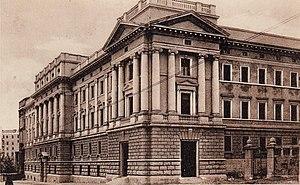
Le Palazzo di Giustizia est un bâtiment judiciaire de Trieste situé près du Foro Ulpiano.